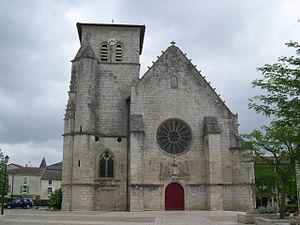
Église Saint-Germain de Magné, (Classé, 1913) This building is indexed in the Base Mérimée, a database of architectural heritage maintained by the French Ministry of Culture,
Cet article recense les monuments historiques français classés en 1913.
Cet article recense les monuments historiques des Deux-Sèvres, en France.
Magné est une commune du centre-ouest de la France située dans le département des Deux-Sèvres en région Nouvelle-Aquitaine. La commune est limitrophe de Niort.